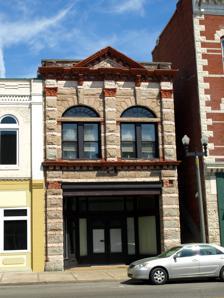
Building: Bank of Anniston
Country: United States of America
Year built: 1888
United States historic place Bank of Anniston U.S. National Register of Historic Places Location 1005 Noble St., Anniston, Alabama Coordinates 33°39′25″N 85°49′46″W / 33.65694°N 85.82944°W / 33.65694; -85.82944 ( Bank of Anniston ) Area less than one acre Built 1888 Architectural style Classical Revival MPS Anniston MRA NRHP reference No. 85002865 Added to NRHP October 3, 1985 The Bank of Anniston was a bank in Anniston, Alabama , United States, that failed in 1898.  Its headquarters building, at 1005 Noble St. in Anniston, was built in 1888 and was listed on the National Register of Historic Places in 1985. It was deemed "significant as a notable example, in Anniston, of a small Victorian neoclassical commercial building particularly distinguished by the use of stone ornamentation." It is one of few historic commercial buildings on Noble Street which survived "moderization" of the downtown area in the 1940s and later. It was home of "Couch's Jewelers" in 1984. See also Caldwell Building , adjacent, also NRHP-listed References